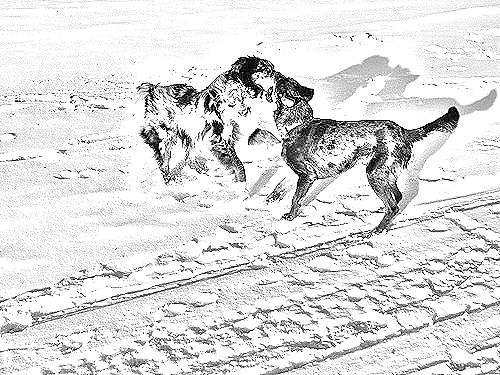
Portrait style: Sketch Portrait